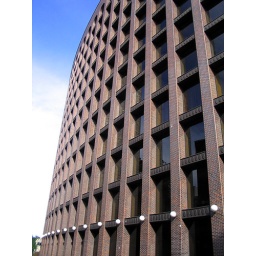
Bloated office building on Gilmour st. in Ottawa. It reminds me of an aquaduct.